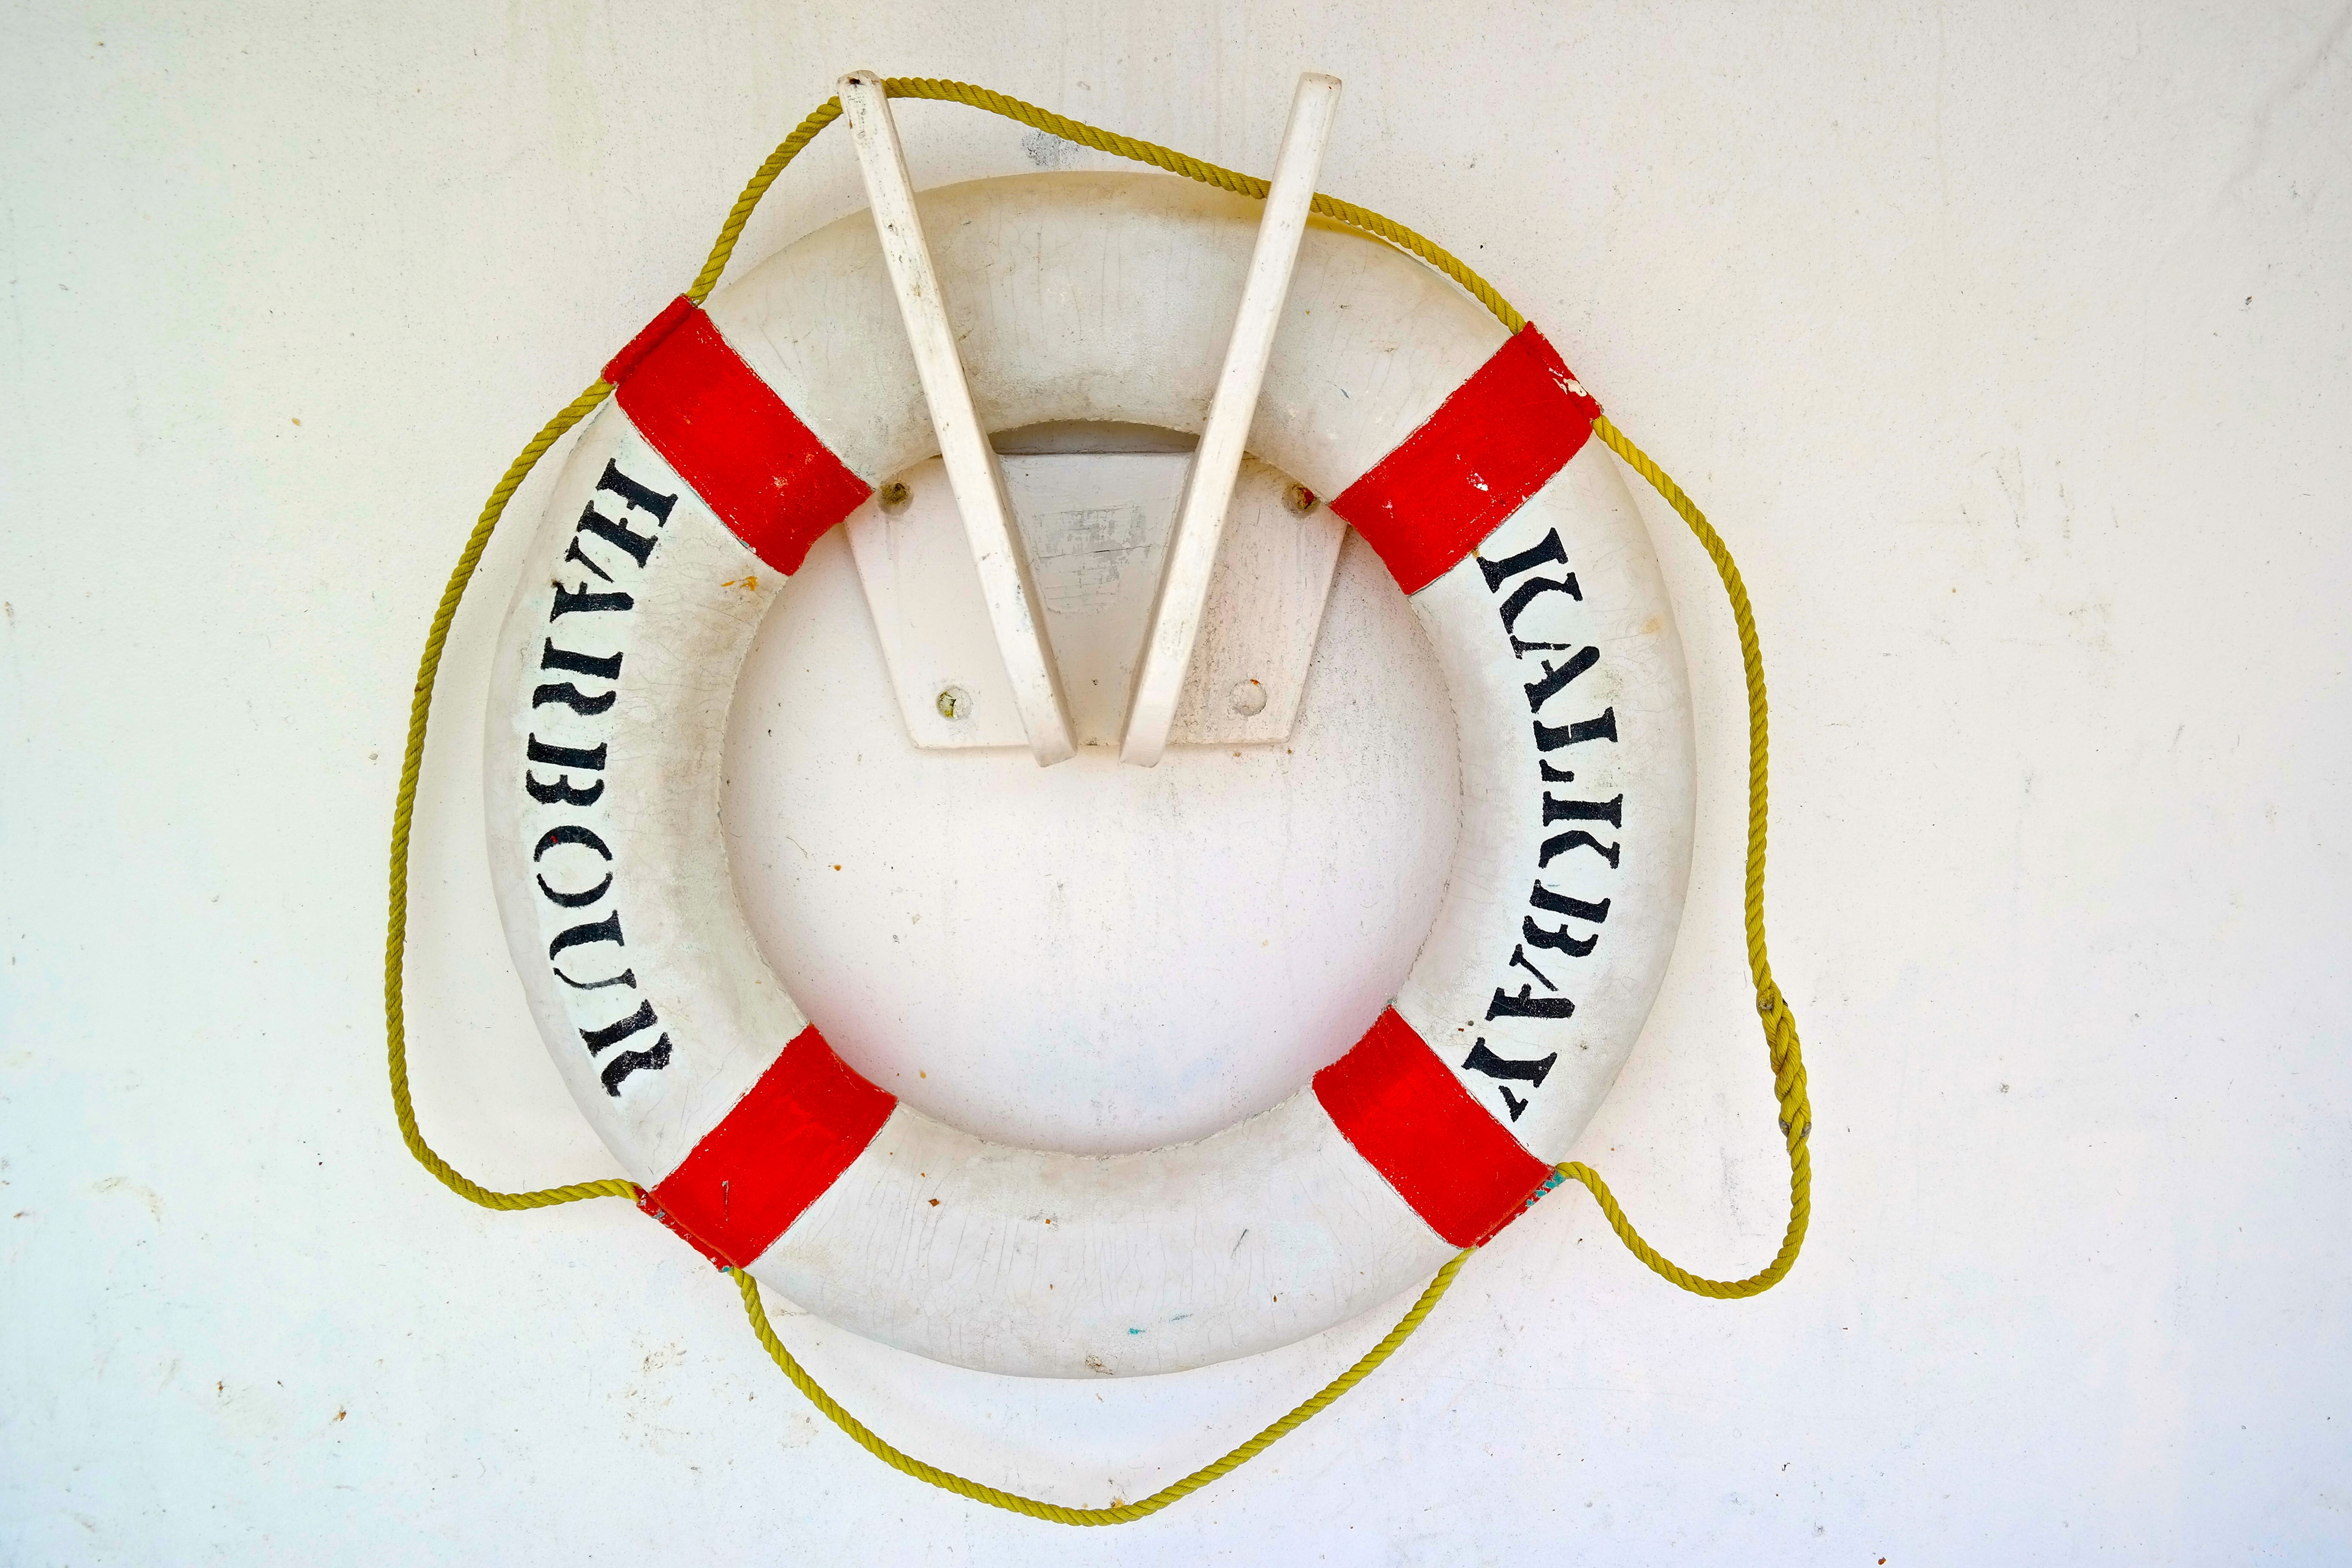
clock, number, circle, christmas decoration, organ, lifebuoy, personal flotation device